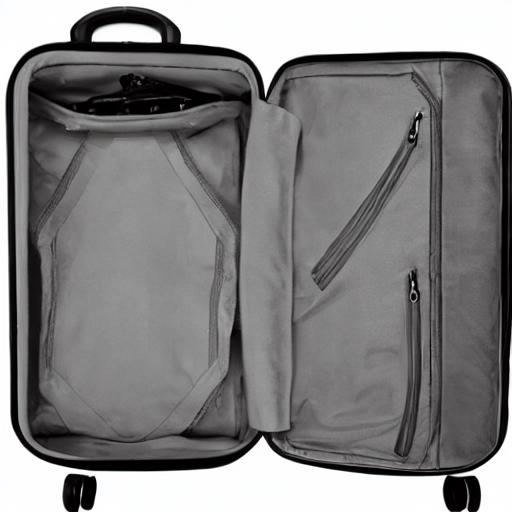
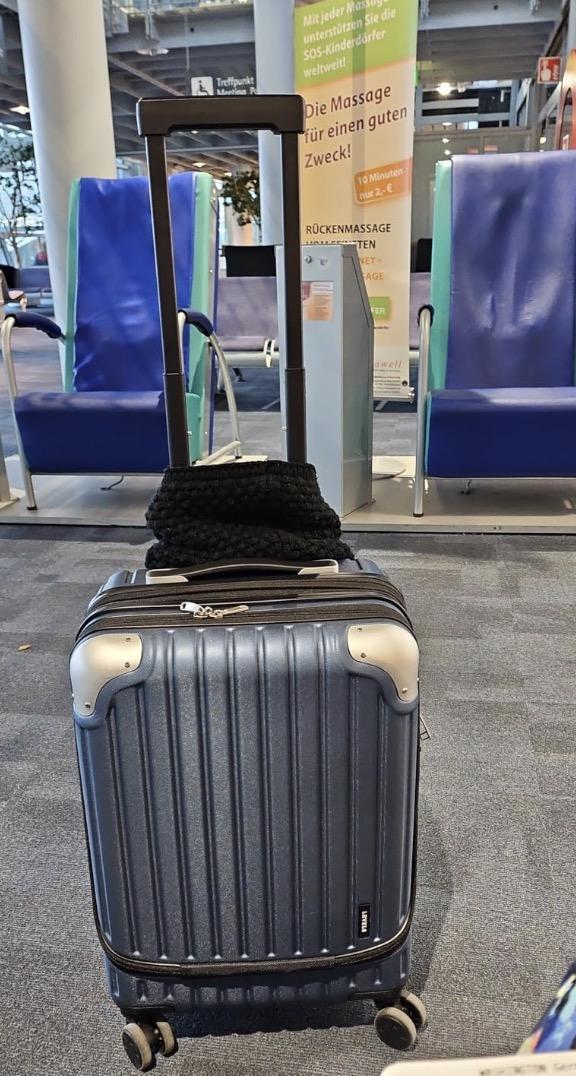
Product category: items_tea
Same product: no